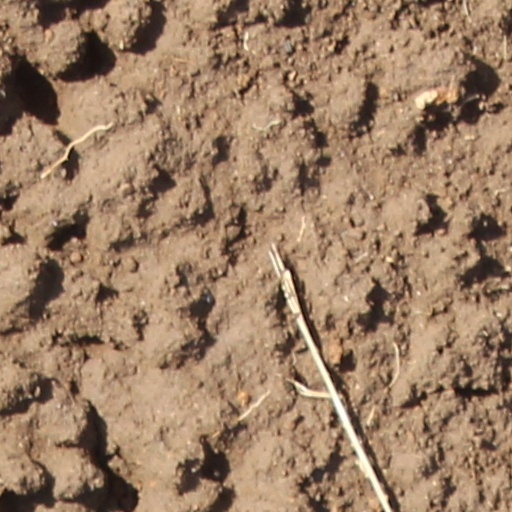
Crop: wheat